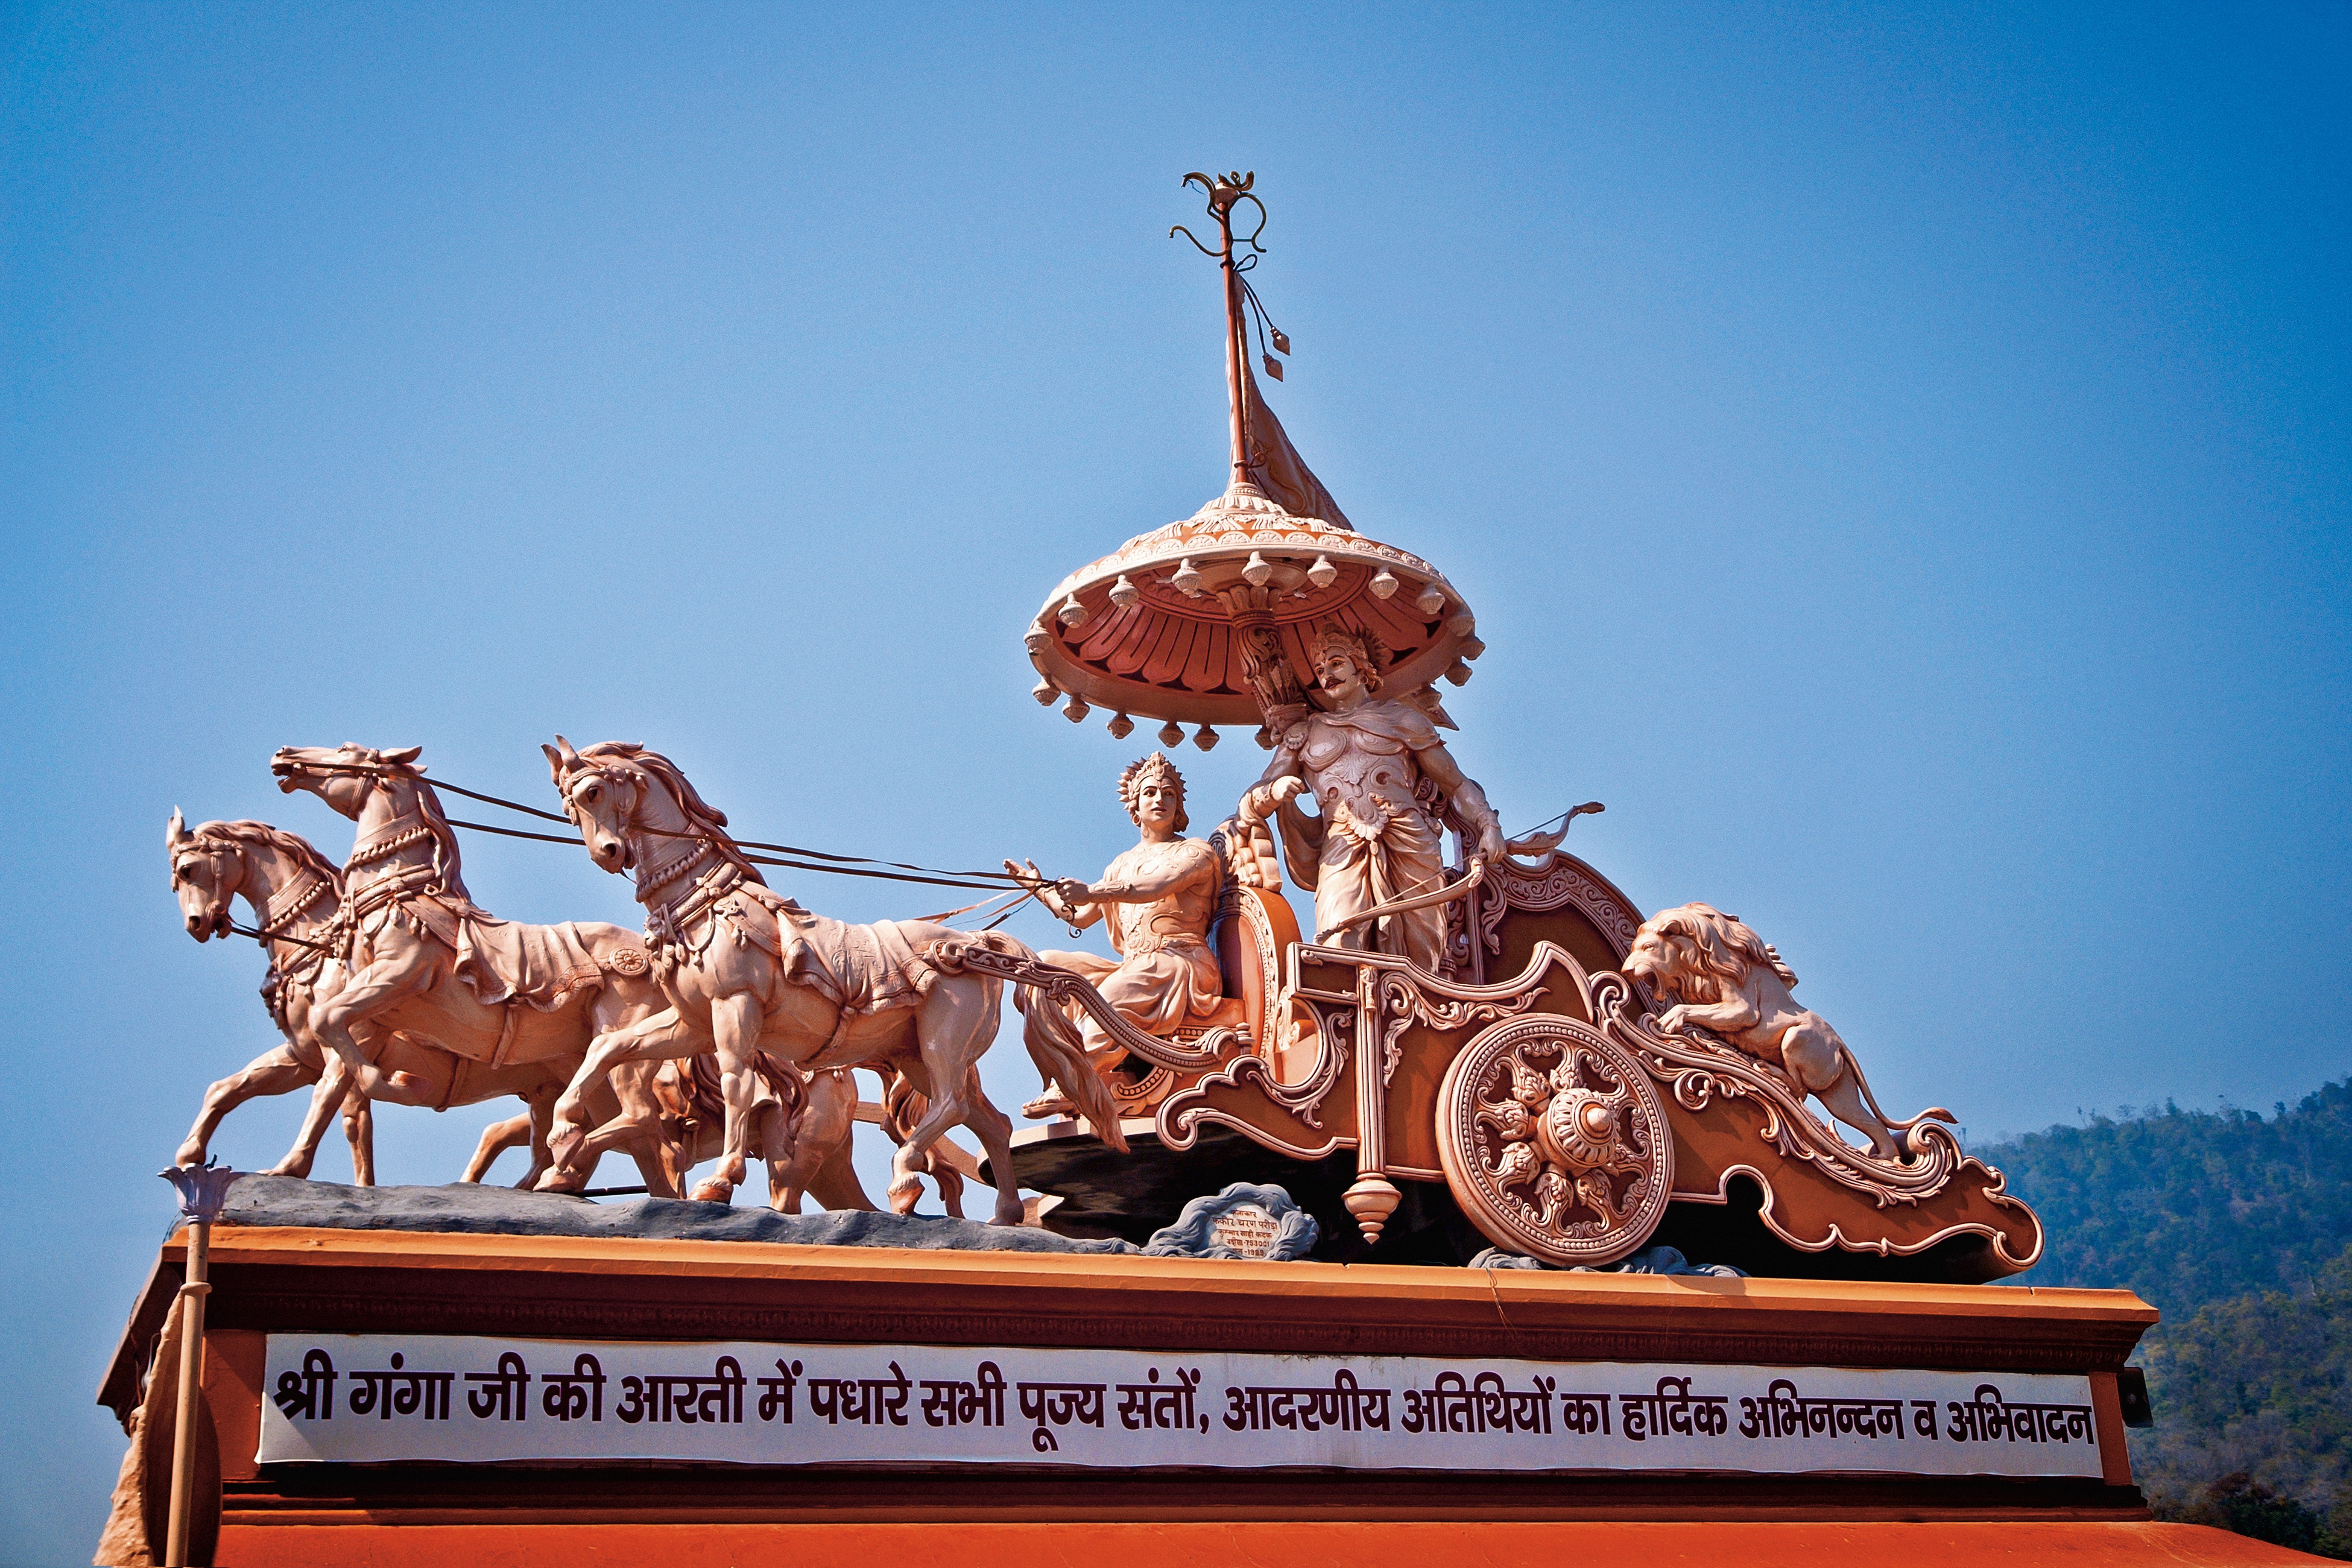
architecture, old, stone, monument, travel, statue, amusement park, symbol, park, religion, landmark, sculpture, temple, culture, holy, india, hindu, tradition, traditional, god, mythology, lord, spirituality, hinduism, idol, krishna, amusement ride, vishnu